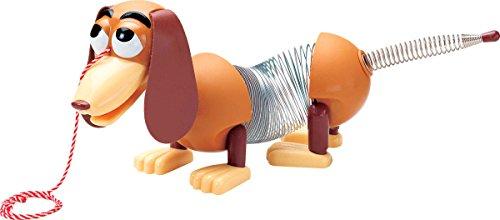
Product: Disney Pixar Toy Story Slinky Dog
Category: Toys & Games | Toy Figures & Playsets
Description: Includes one modern Slinky dog with attached leash.
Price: $34.00
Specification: ASIN:B003S2HSFM|ShippingWeight:1.3pounds(Viewshippingratesandpolicies)|DomesticShipping:ItemcanbeshippedwithinU.S.|InternationalShipping:ThisitemcanbeshippedtoselectcountriesoutsideoftheU.S.LearnMore|DateFirstAvailable:May25,2010